Gosnell: The Trial of America's Biggest Serial Killer

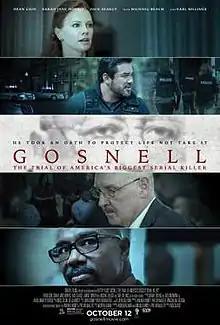
Theatrical release poster

Gosnell: The Trial of America's Biggest Serial Killer is a 2018 American drama film based on real life events about Kermit Gosnell, a physician and abortion provider who was convicted of first degree murder in the deaths of three infants born alive, involuntary manslaughter in the death of a patient undergoing an abortion procedure, 21 felony counts of illegal late-term abortion, and 211 counts of violating a 24-hour informed consent law. He was sentenced to life in prison without the possibility of parole.